Communications in Japan

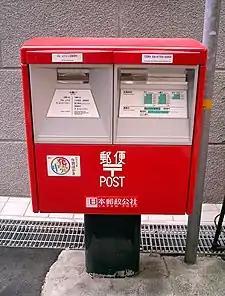
A postbox in Japan as pictured in 2005. Note the double-bar symbol, the country's postal mark, on the front.

Japan's first modern postal service got started in 1871, with mail professionally traveling between Kyoto and Tokyo as well as the latter city and Osaka. This took place in the midst of the rapid industrialization and social reorganization that the Meiji period symbolized in Japanese history. Given how the nation's railroad technology was in its infancy, Japan's growing postal system relied heavily on human-powered transport, including rickshaws, as well as horse-drawn methods of delivery. For example, while commemorating the 50th anniversary of Japan's postal service, the country's 1921 government released decorative postcards depicting intrepid horseback riders carrying the mail.